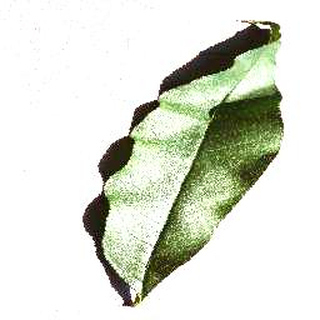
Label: healthy_peach